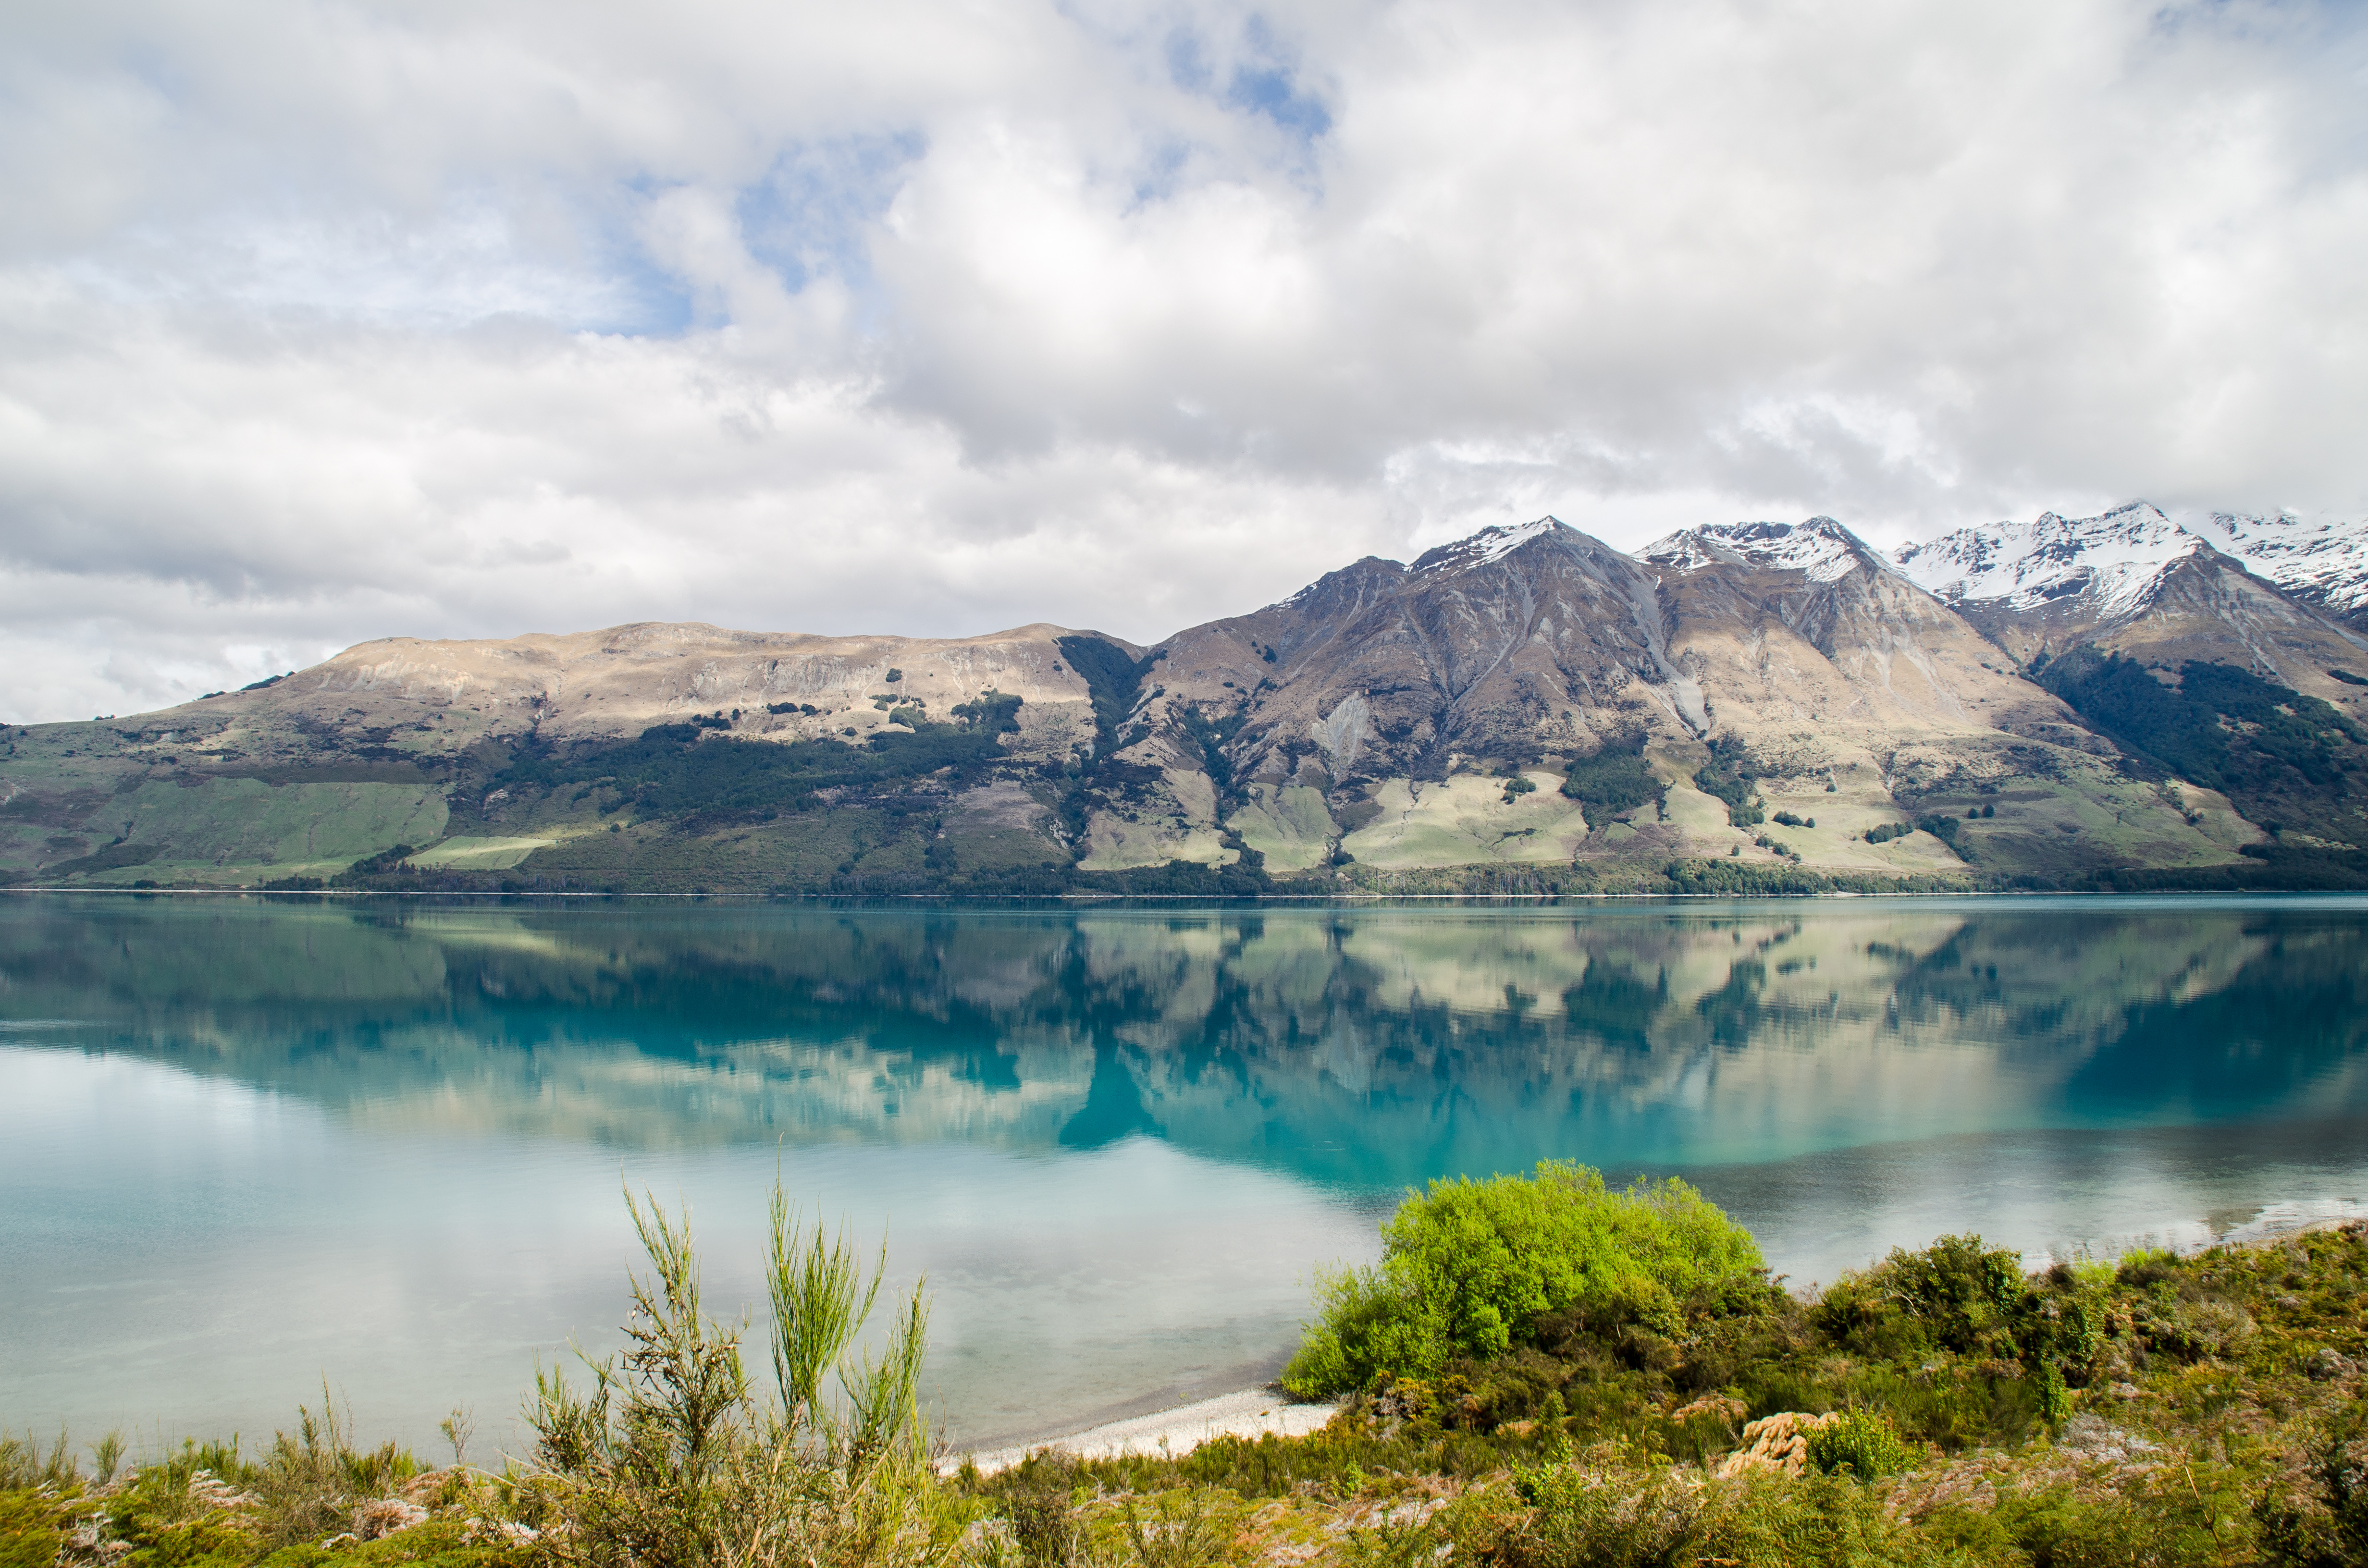
landscape, water, nature, wilderness, mountain, cloud, morning, hill, lake, mountain range, reflection, fjord, reservoir, highland, national park, body of water, alps, plateau, new, fell, zealand, loch, wakatipu, landform, tarn, geographical feature, atmospheric phenomenon, mountainous landforms, glacial landform